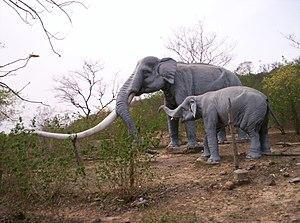
Les Stegodontidae constituent une famille éteinte parmi les plus grands proboscidiens ayant existé.
La grotte de Liang Bua est un complexe cavernicole tributaire d'un réseau de chutes d'eau successives ayant creusé à flanc de paroi rocheuse une vaste cavité. Ce site naturel souterrain est situé sur l'île de Florès dans la province de Nusa Tenggara oriental en Indonésie. Par ailleurs la cavité se localise à proximité de la petite localité indonésienne éponyme Liang Bua.